Kriging

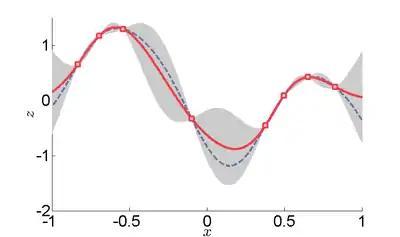
Example of one-dimensional data interpolation by kriging, with credible intervals. Squares indicate the location of the data. The kriging interpolation, shown in red, runs along the means of the normally distributed credible intervals shown in gray. The dashed curve shows a spline that is smooth, but departs significantly from the expected values given by those means.

In statistics, originally in geostatistics, kriging or Kriging, also known as Gaussian process regression, is a method of interpolation based on Gaussian process governed by prior covariances. Under suitable assumptions of the prior, kriging gives the best linear unbiased prediction (BLUP) at unsampled locations. Interpolating methods based on other criteria such as smoothness (e.g., smoothing spline) may not yield the BLUP. The method is widely used in the domain of spatial analysis and computer experiments. The technique is also known as Wiener–Kolmogorov prediction, after Norbert Wiener and Andrey Kolmogorov.